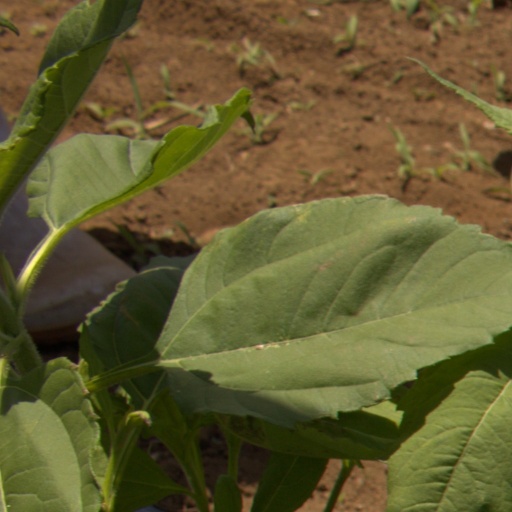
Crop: Jerusalem artichoke